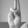
ASL letter: U